Jan van Elseracq

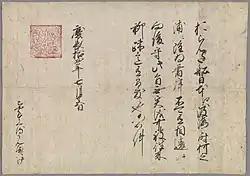
The "trade pass" (Dutch: "handelspas") issued in the name of Tokugawa Ieyasu. The text commands: "Dutch ships are allowed to travel to Japan, and they can disembark on any coast, without any reserve. From now on this regulation must be observed, and the Dutch left free to sail where they want throughout Japan. No offenses to them will be allowed, such as on previous occasions" – dated August 24, 1609 ("Keichō 14, 25th day of the 6th month"); n.b., the "goshuin" (御朱印) identifies this as an official document bearing the shogun's scarlet seal.

Van Elseracq was in Japan when sailors from the Dutch ship "Breskens" were imprisoned by the Tokugawa shogunate. He played an important role in negotiating their release.